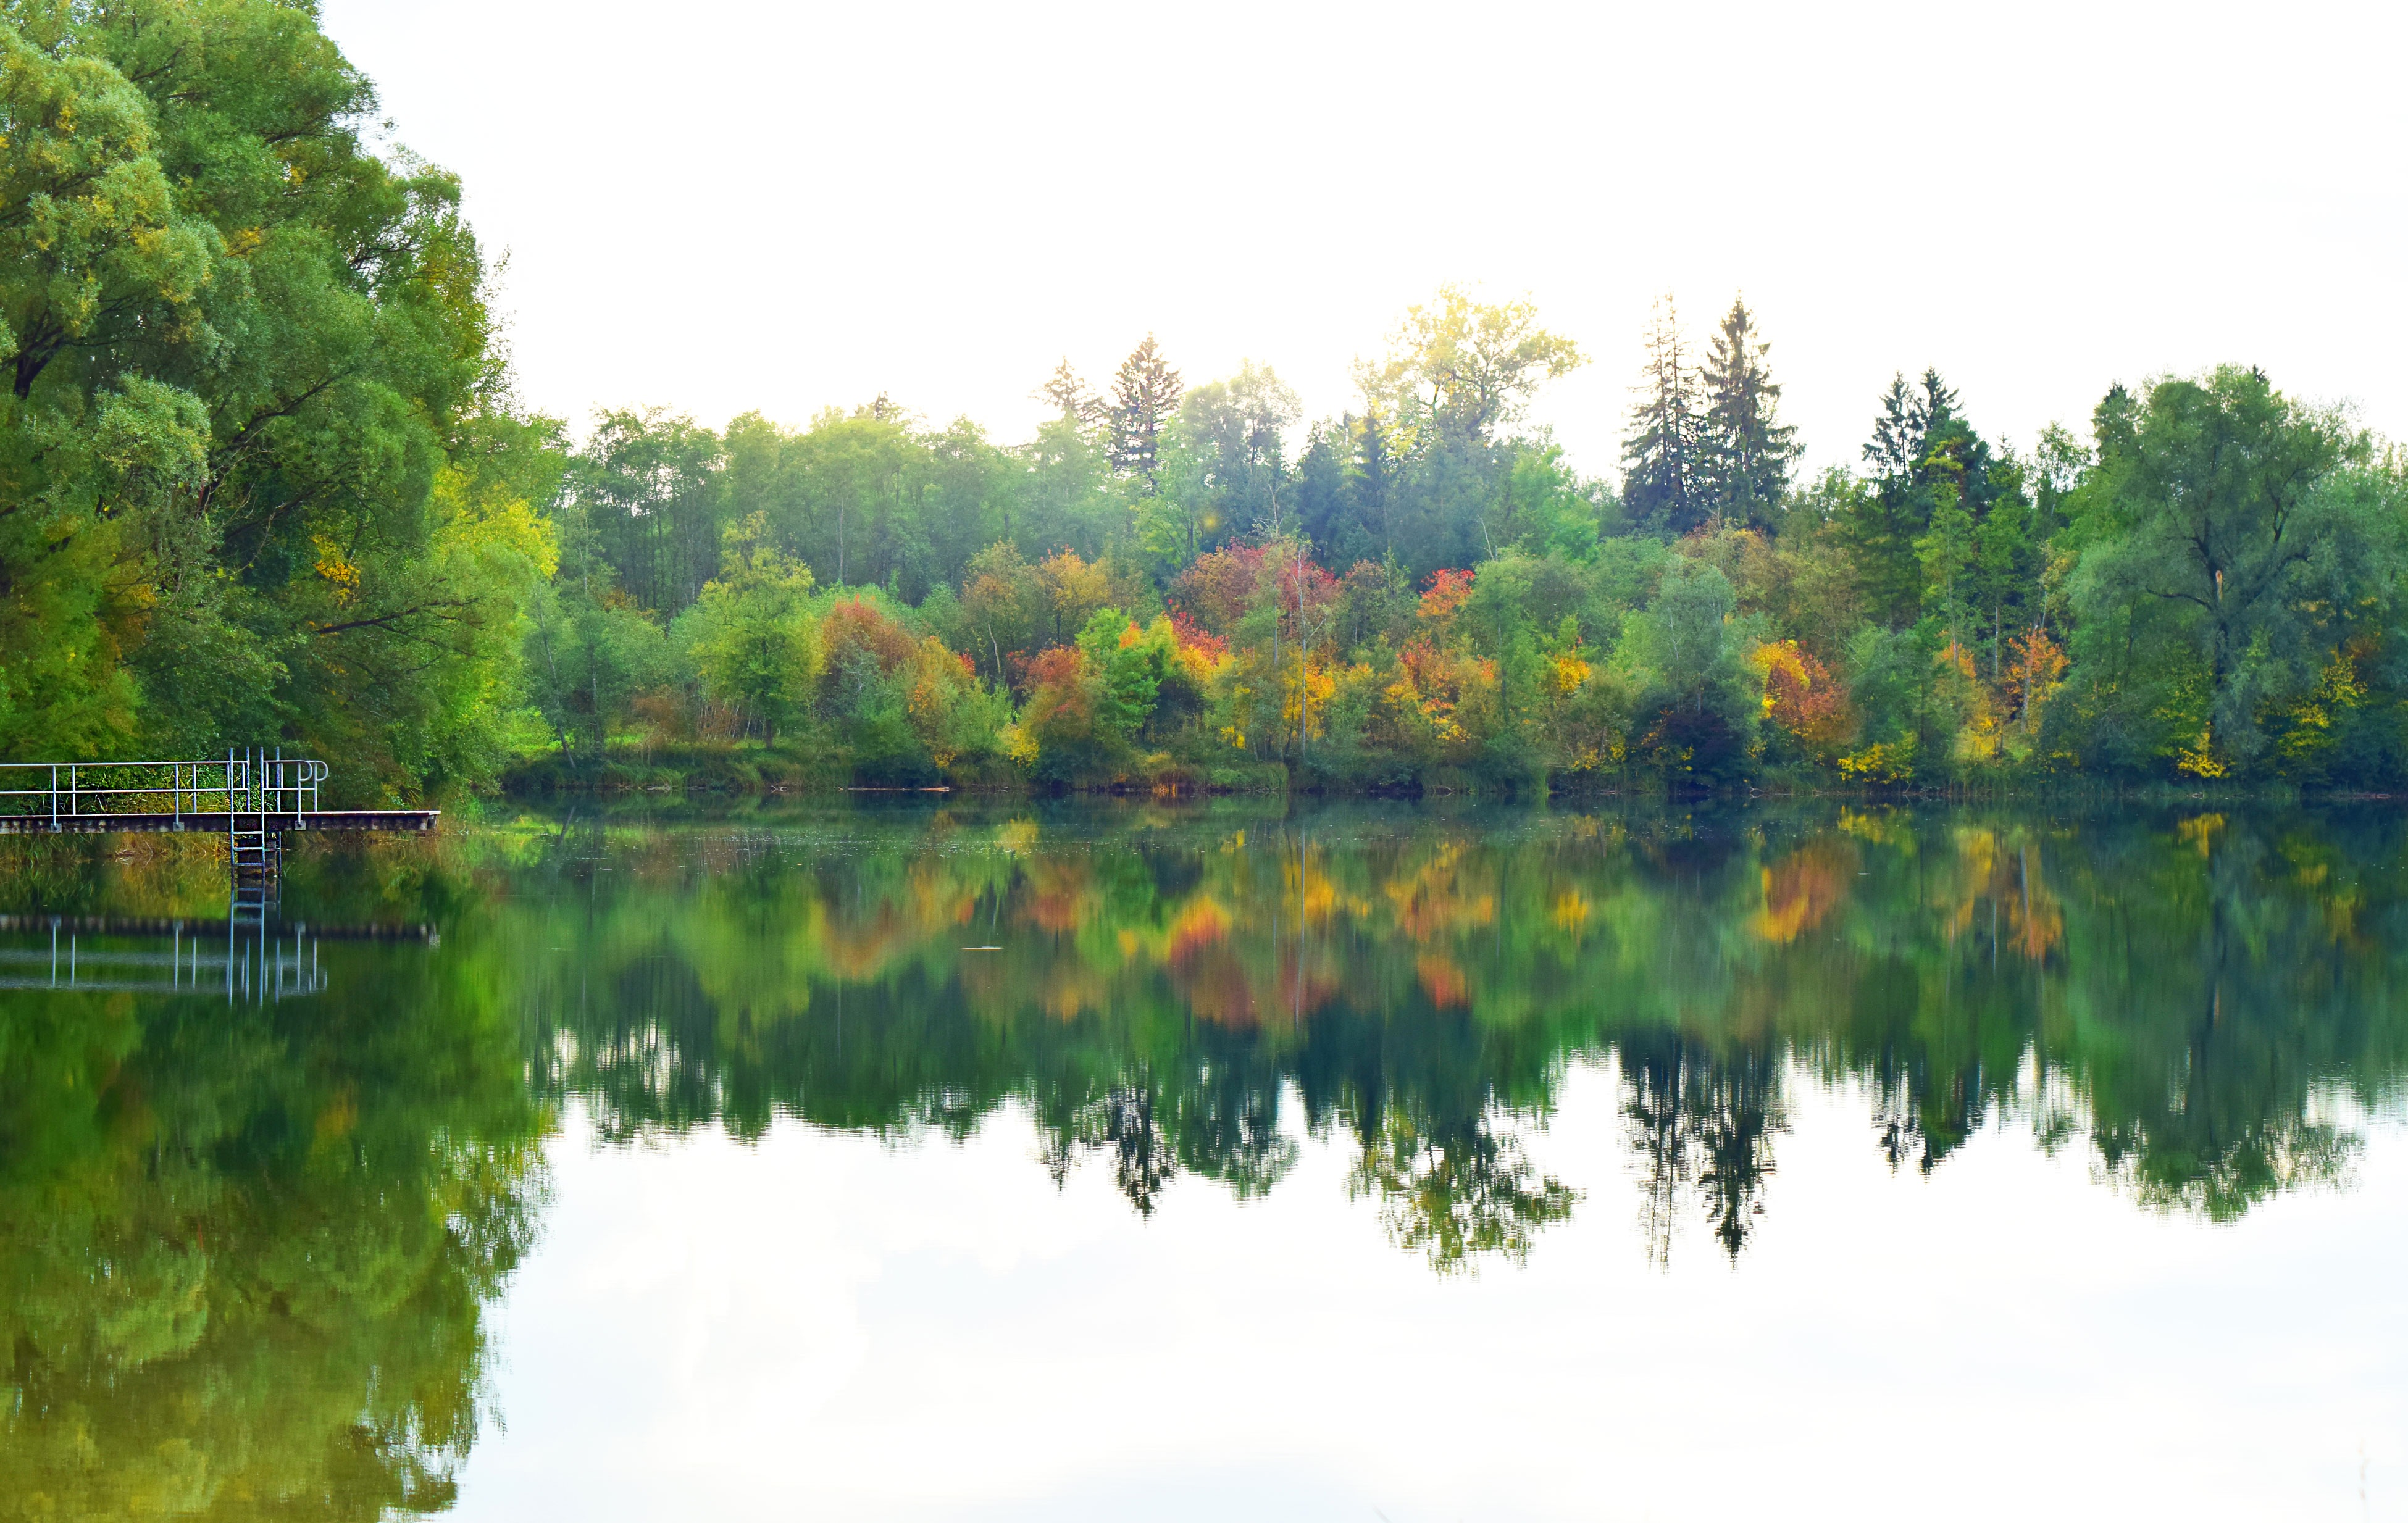
landscape, tree, water, nature, forest, leaf, lake, river, pond, reflection, autumn, season, waterway, bank, wetland, habitat, ecosystem, mirroring, fish pond, mirrored trees, natural environment, woody plant, bayou